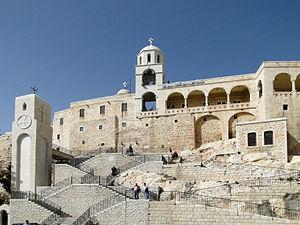
Monastère Notre-Dame de Saidnaya, Saidnaya, Syrie العربية: دير سيدة صيدنايا يقع في أعلى قمم بلدة صيدنايا ويبعد عن دمشق مسافة 30 كم وقد تم إنجاز هذا الدير عام 547 وتواصلت فيها حياة الرهبنة منذ القرن الخامس الميلادي
Le monastère Notre-Dame de Seidnaya est un monastère orthodoxe antiochien féminin situé sur une hauteur dominant le village de Seidnaya, à 35 km au nord-est de Damas, en Syrie. Il aurait été fondé par l'empereur byzantin Justinien au VIᵉ siècle. C'est l'un des lieux de pèlerinage chrétien les plus importants du Proche-Orient. Son architecture s'inscrit dans la tradition byzantine la plus pure.
Le patriarcat grec-orthodoxe d'Antioche et de tout l'Orient est une juridiction autocéphale de l'Église orthodoxe appelée aussi Église orthodoxe d'Antioche. Le patriarche, chef de cette Église, administre directement l'archidiocèse grec-orthodoxe d'Antioche et de Damas, résidant depuis le XIVᵉ siècle à Damas. L'actuel patriarche est Jean X d'Antioche, élu le 17 décembre 2012.
Justinien ou Justinien le Grand, né vers 482 à Tauresium, près de Justiniana Prima en Illyrie, et mort le 15 novembre 565 à Constantinople, est un empereur romain d'Orient ayant régné de 527 jusqu'à sa mort. Il est l'une des principales figures de l'Antiquité tardive. Que ce soit sur le plan du régime législatif, de l'expansion des frontières de l'Empire ou de la politique religieuse, il a laissé une œuvre considérable.